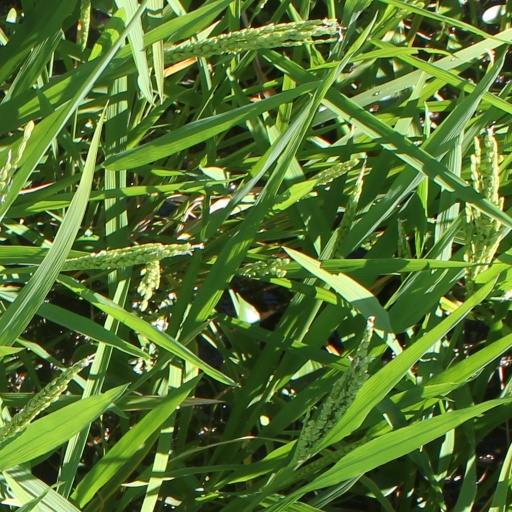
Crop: rice